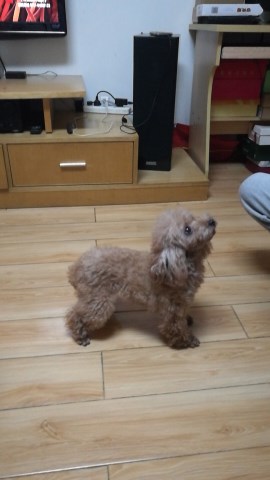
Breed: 7449-n000128-teddy